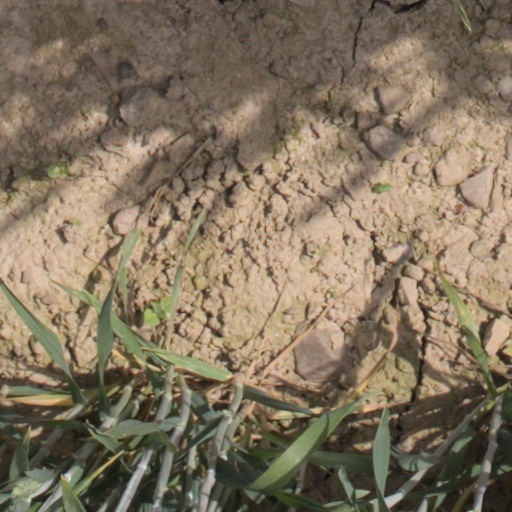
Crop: wheat